Sorin Socol

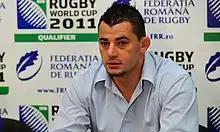
Socol in 2010

Sorin Socol (born 30 November 1977 in Bucharest) is a Romanian retired rugby union player who played as a lock.